Hans Heinz Holz

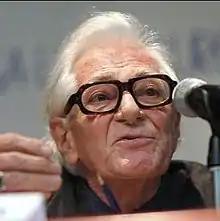
Hans Heinz Holz

Hans Heinz Holz (26 February 1927 – 11 December 2011) was a German Marxist philosopher.